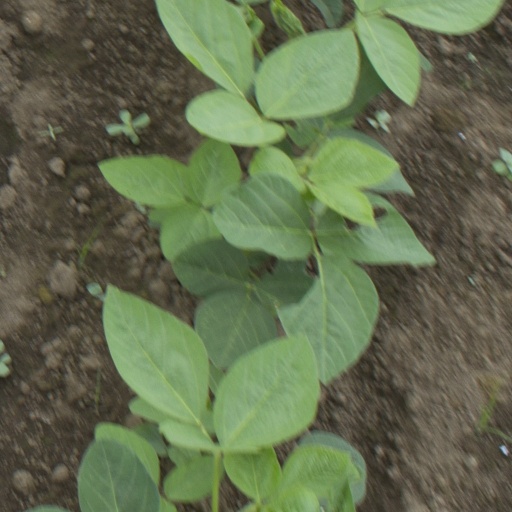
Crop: soybean